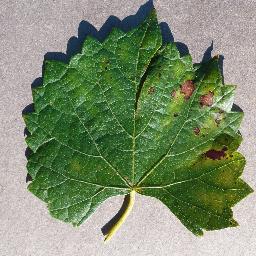
Label: Grape___Esca_(Black_Measles)